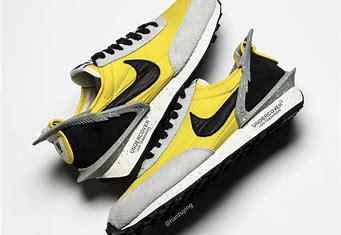
Brand: Nike
Model: Daybreak